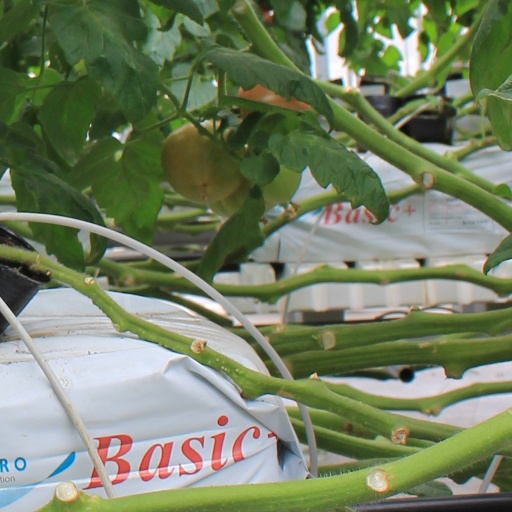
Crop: tomato